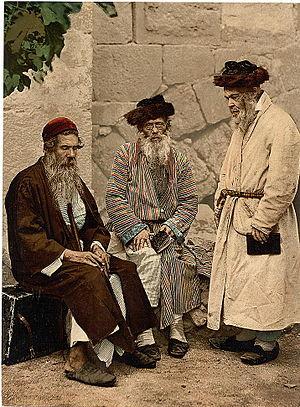
Des communautés juives vivaient depuis l'Antiquité, avant les conquêtes musulmanes du VIIᵉ siècle, dans la péninsule arabique, en Perse, en Asie centrale, au Moyen-Orient, en Afrique du Nord, dans l'Europe du sud, régions qui s'islamiseront au moins en partie, pour une période plus ou moins longue ; en effet, le territoire de l'islam s'est étendu au-delà de son aire d'origine, l'Arabie, jusqu'au Khorasan à l'est, et en Espagne à l'ouest ; pendant quelque temps des musulmans ont gouverné, en Europe, la Sicile et la Crète.